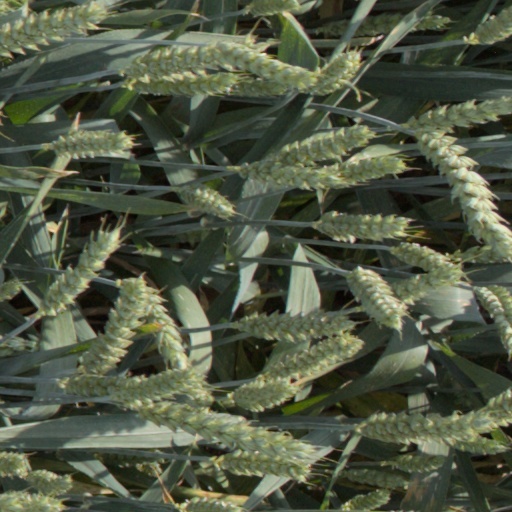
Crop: wheat